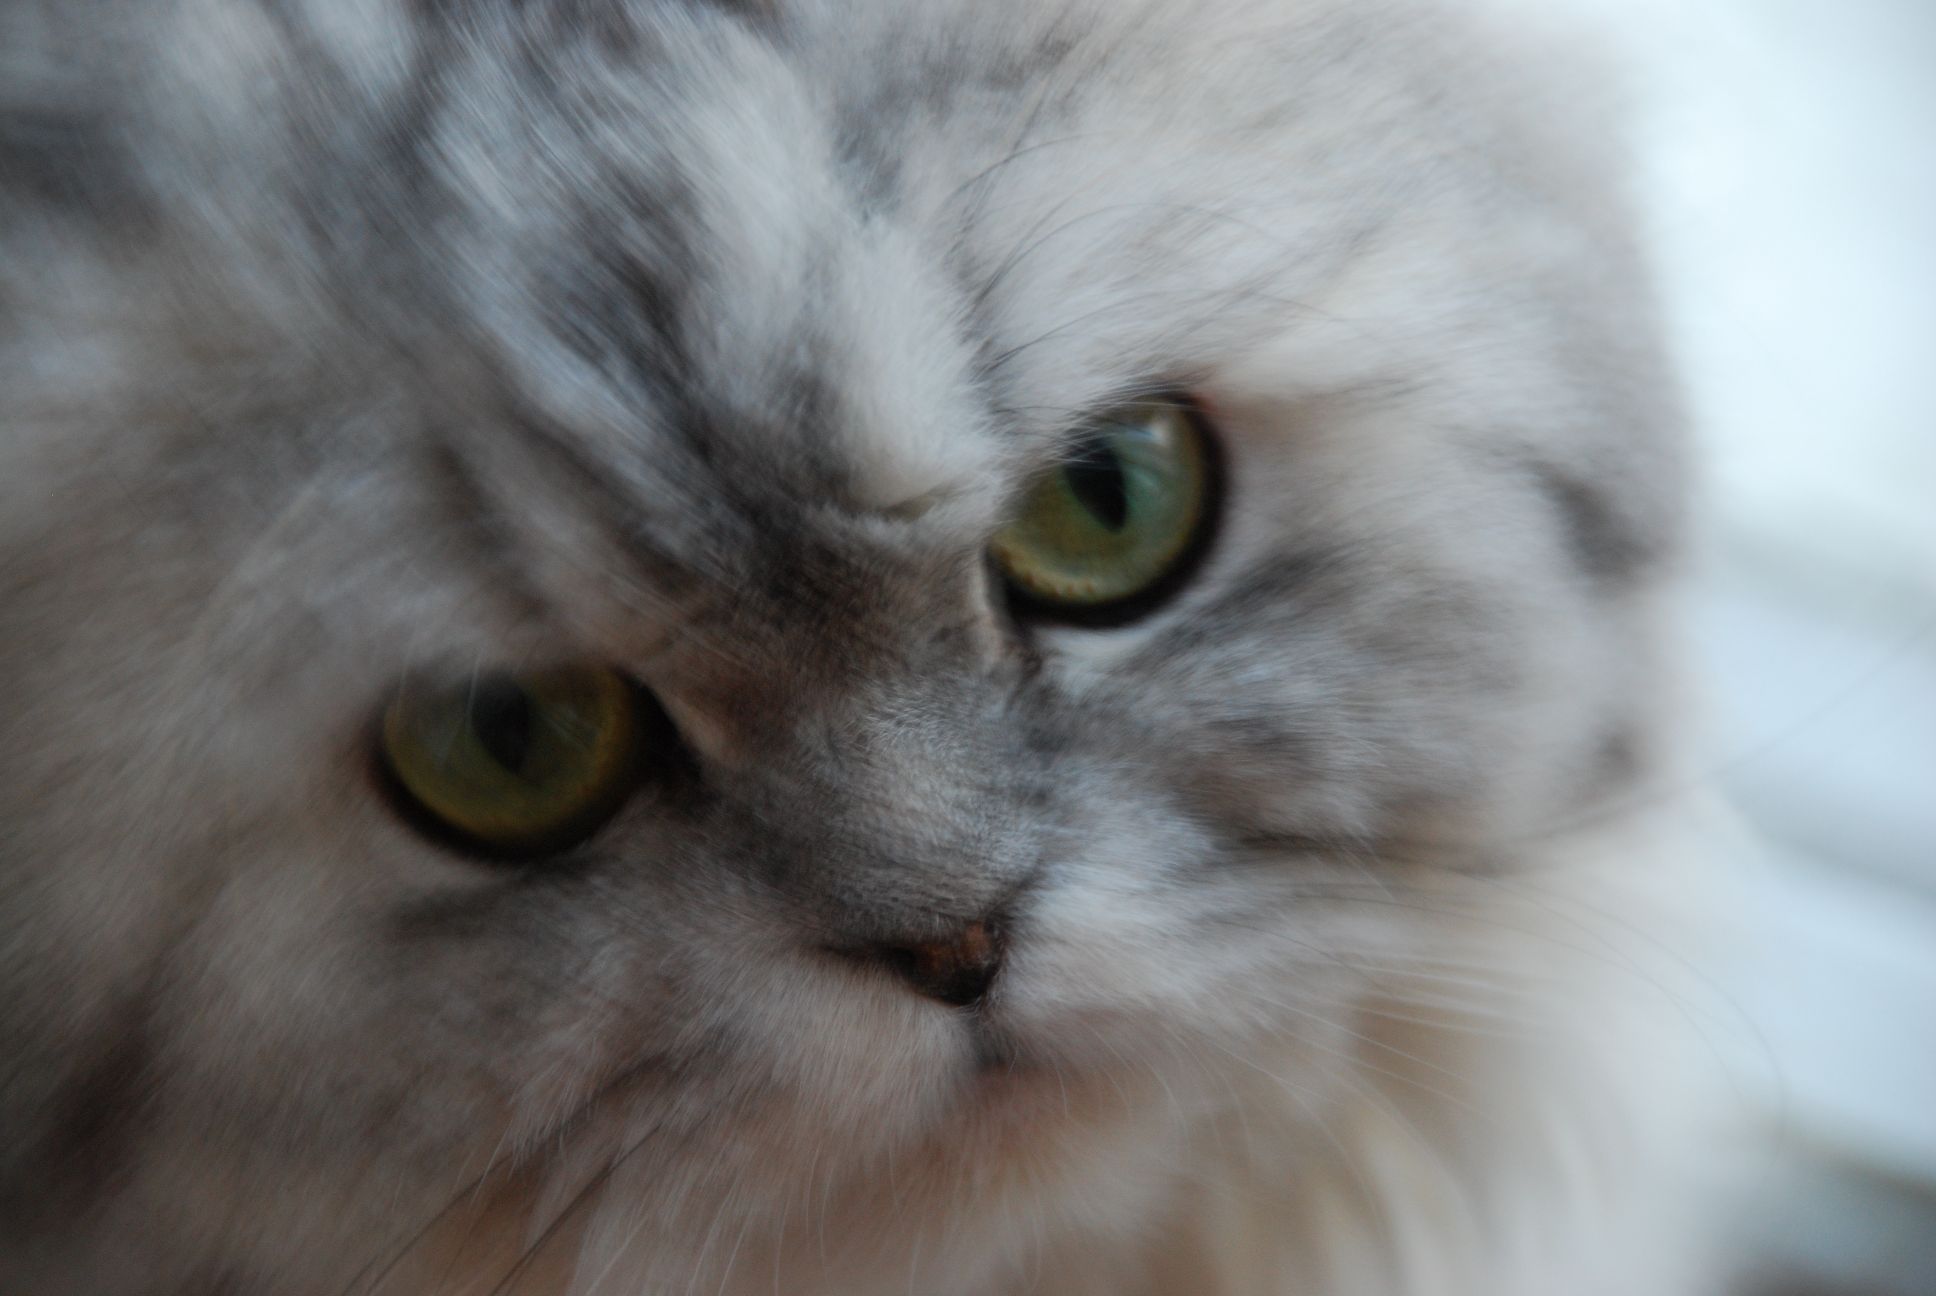
nature, animal, pet, cat, feline, mammal, nikon, fauna, close up, pets, cats, nose, whiskers, animals, vertebrate, chat, d80, chats, himalayan, marcello, persian, scottish fold, small to medium sized cats, cat like mammal, carnivoran, domestic short haired cat, domestic long haired cat, british semi longhair